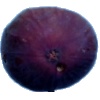
Label: fig